Hawkins Field (Tarawa)

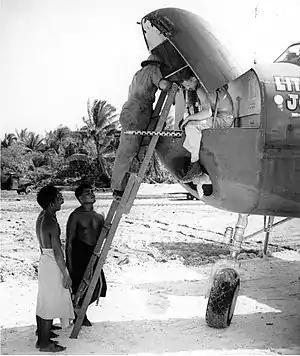
Armorers place a .50-caliber aircraft John Browning machine gun M2A1 in the nose of a 41st Bombardment Group North American B-25 Mitchell at the airfield on Hawkins Field as interested natives look on

The airfield was built during the Japanese occupation of the Gilbert Islands in 1943. There was a turnaround at the eastern end of the runway and a taxiway with revetments in the middle between the runway and the taxiway. The Japanese had Zeros, Vals, Nells and Bettys operating from this base. During the Battle of Tarawa (November 20 – 23, 1943), United States Marines seized the airfield as a target of the operation, to enable USAAF land-based air operations against the Japanese in the Marshall Islands.